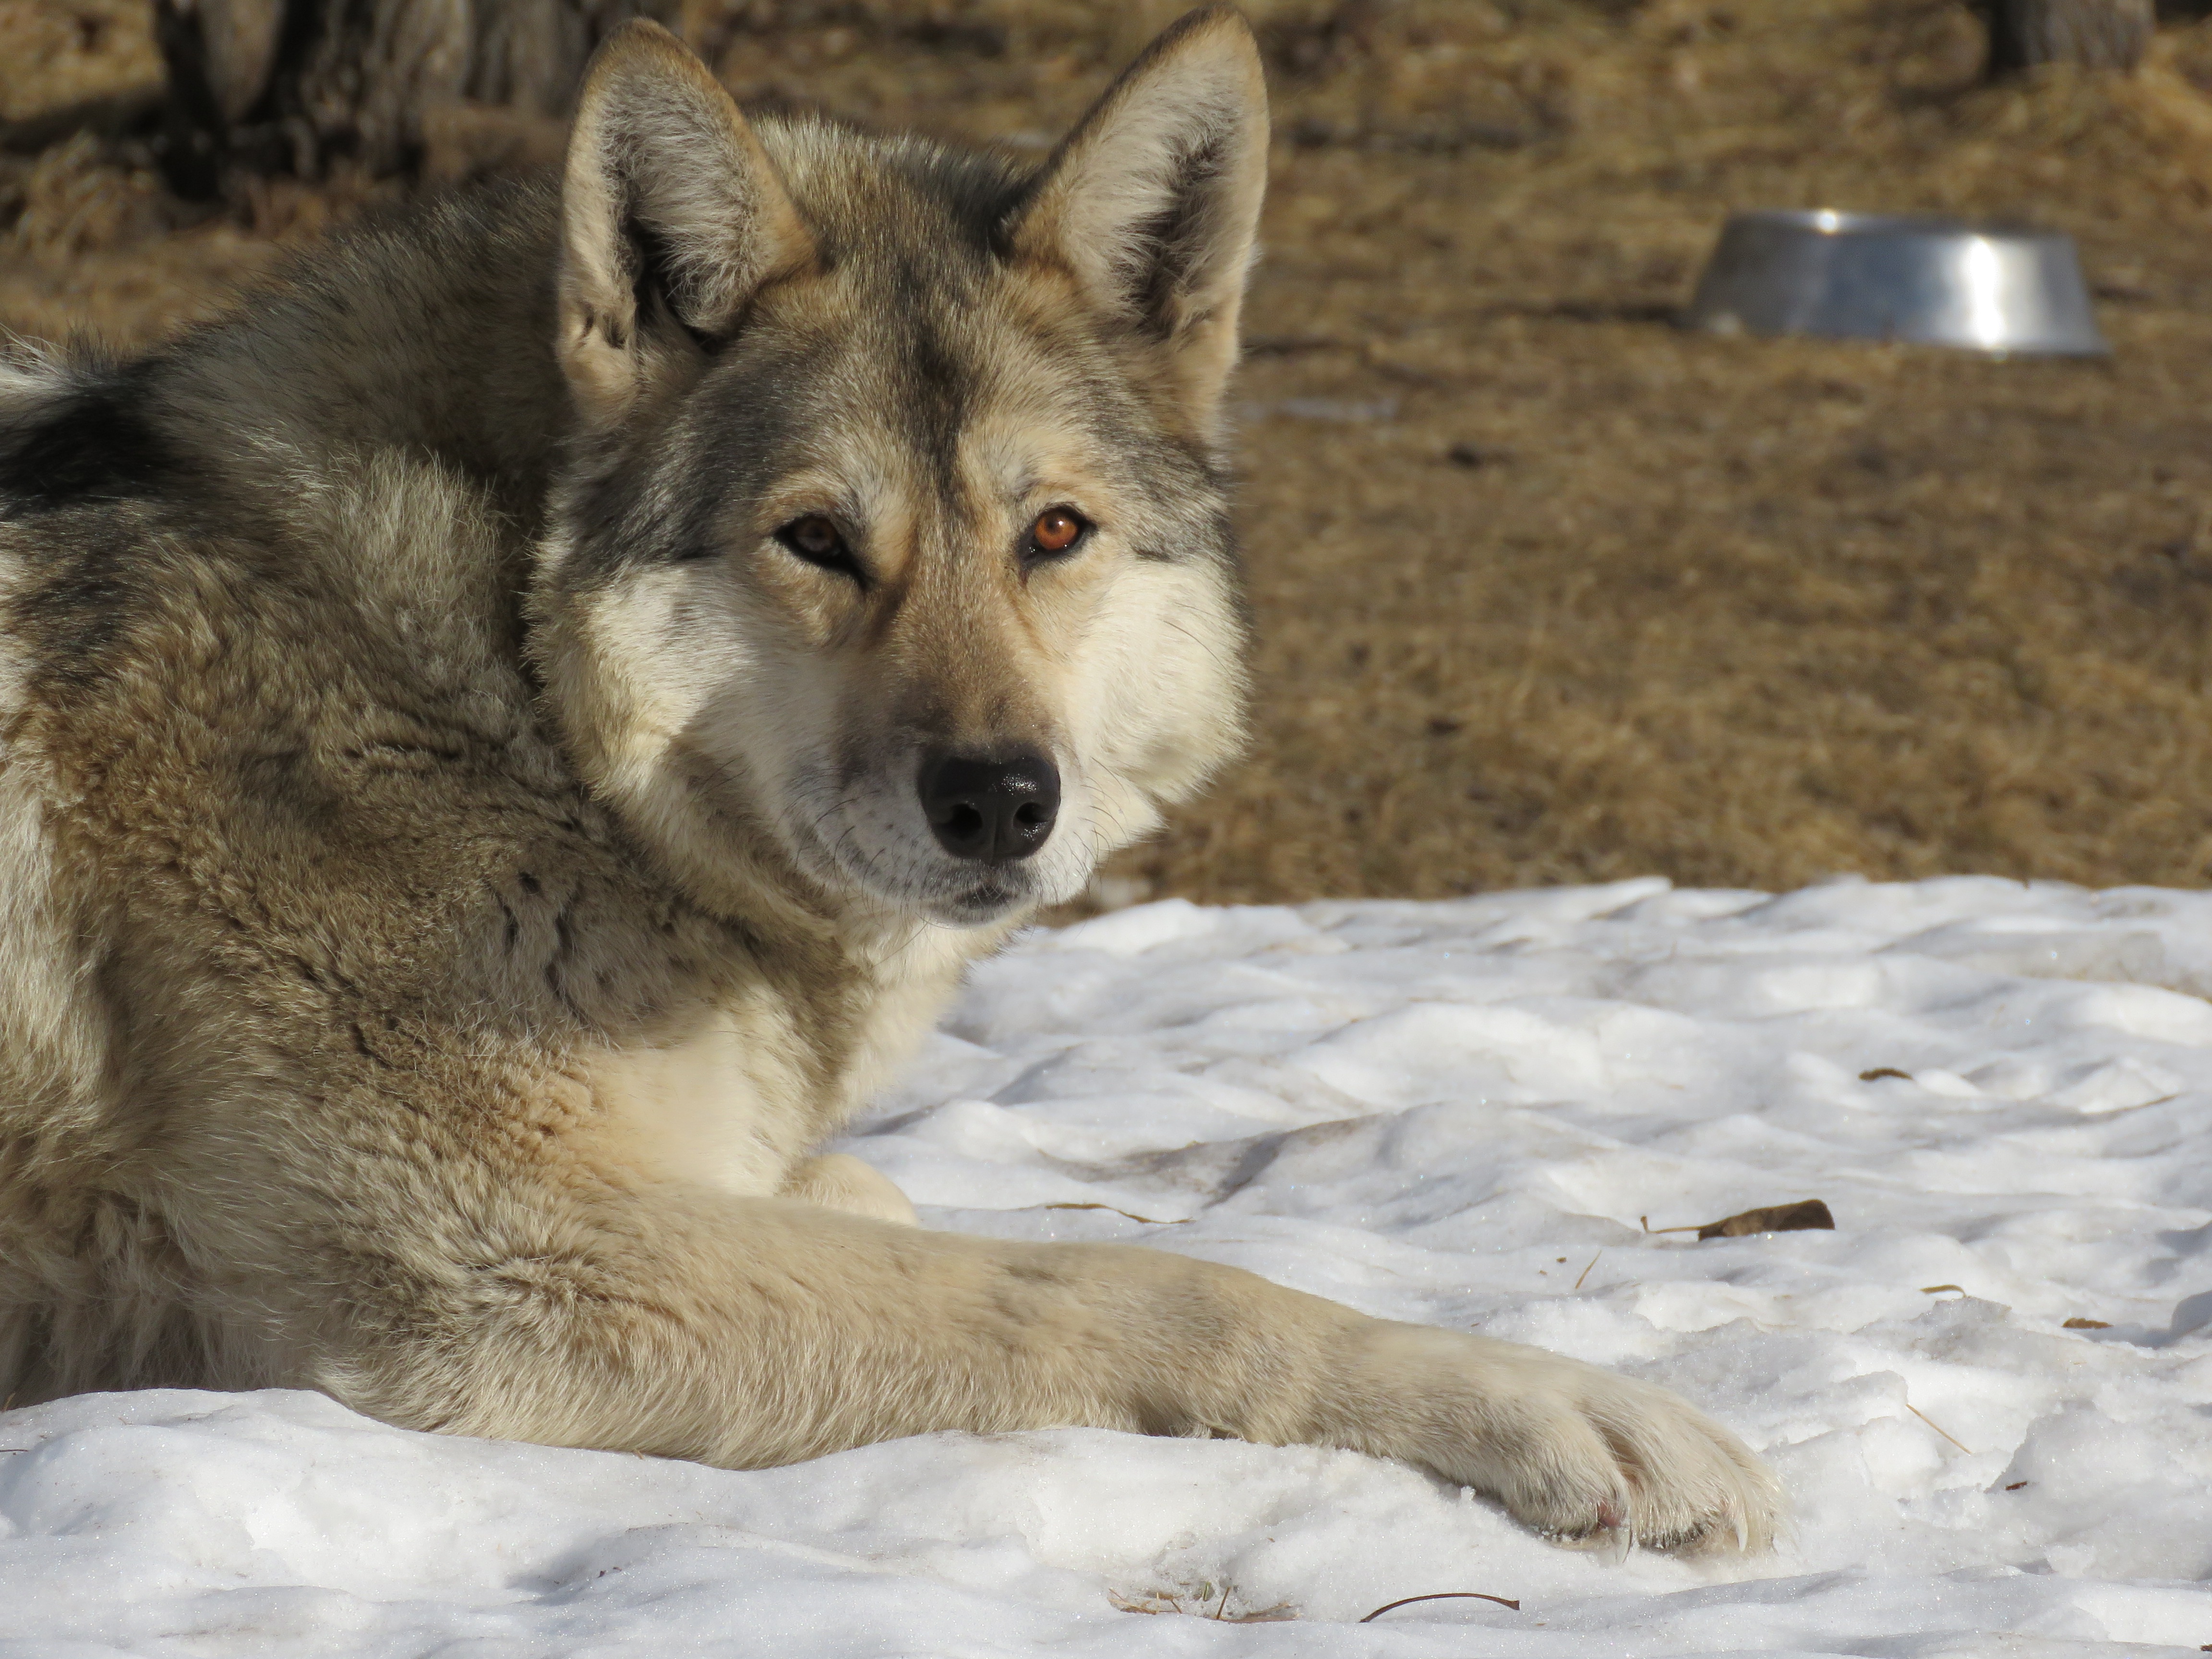
dog, wildlife, fur, mammal, wolf, fauna, rehabilitation, vertebrate, sanctuary, rescue, dog like mammal, red wolf, saarloos wolfdog, wolfdog, czechoslovakian wolfdog, dog breed group, greenland dog, east siberian laika, west siberian laika, canis lupus tundrarum, dog crossbreeds